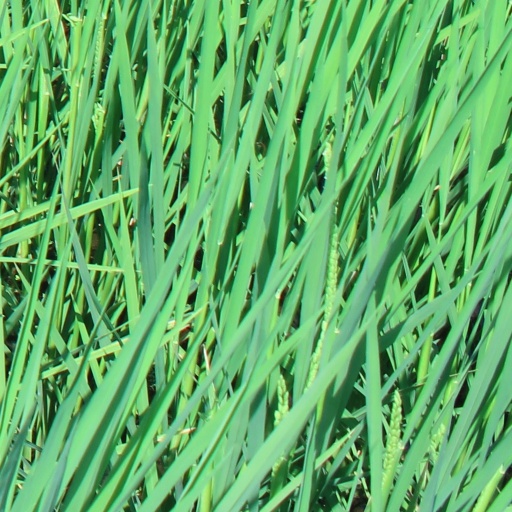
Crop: rice